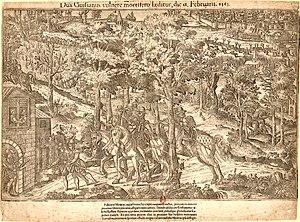
Assassinat du duc François de Guise, 18 février 1563. Gravure réalisée par Tortorel et Perrissin, vers 1570. B = Duc de Guise. E = Jean de Poltrot de Méré.